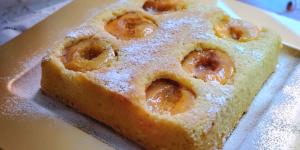
coca de albaricoque